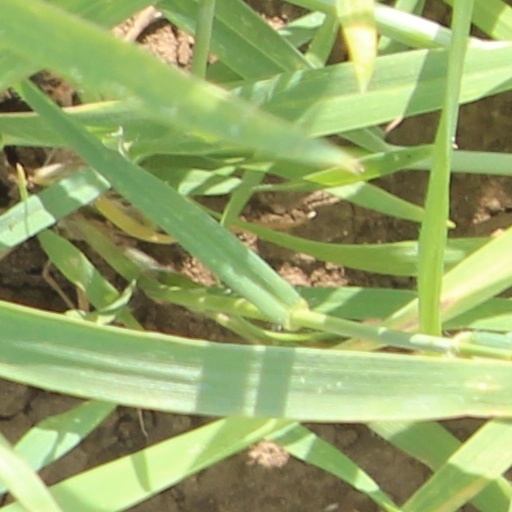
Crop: wheat